West Midlands Metro

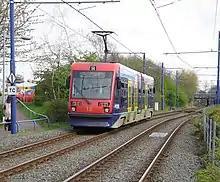
An AnsaldoBreda T-69 tram on the former Birmingham Snow Hill to Wolverhampton Low Level Line

Following the abolition of the West Midlands County Council and establishment of a new Passenger Transport Authority in 1986, a new light-rail scheme under the name "Midland Metro" was revived with a different set of lines. The first of up to 15 lines was intended to be operating by the end of 1993, and a network of 200 kilometres was planned to be in use by 2000.